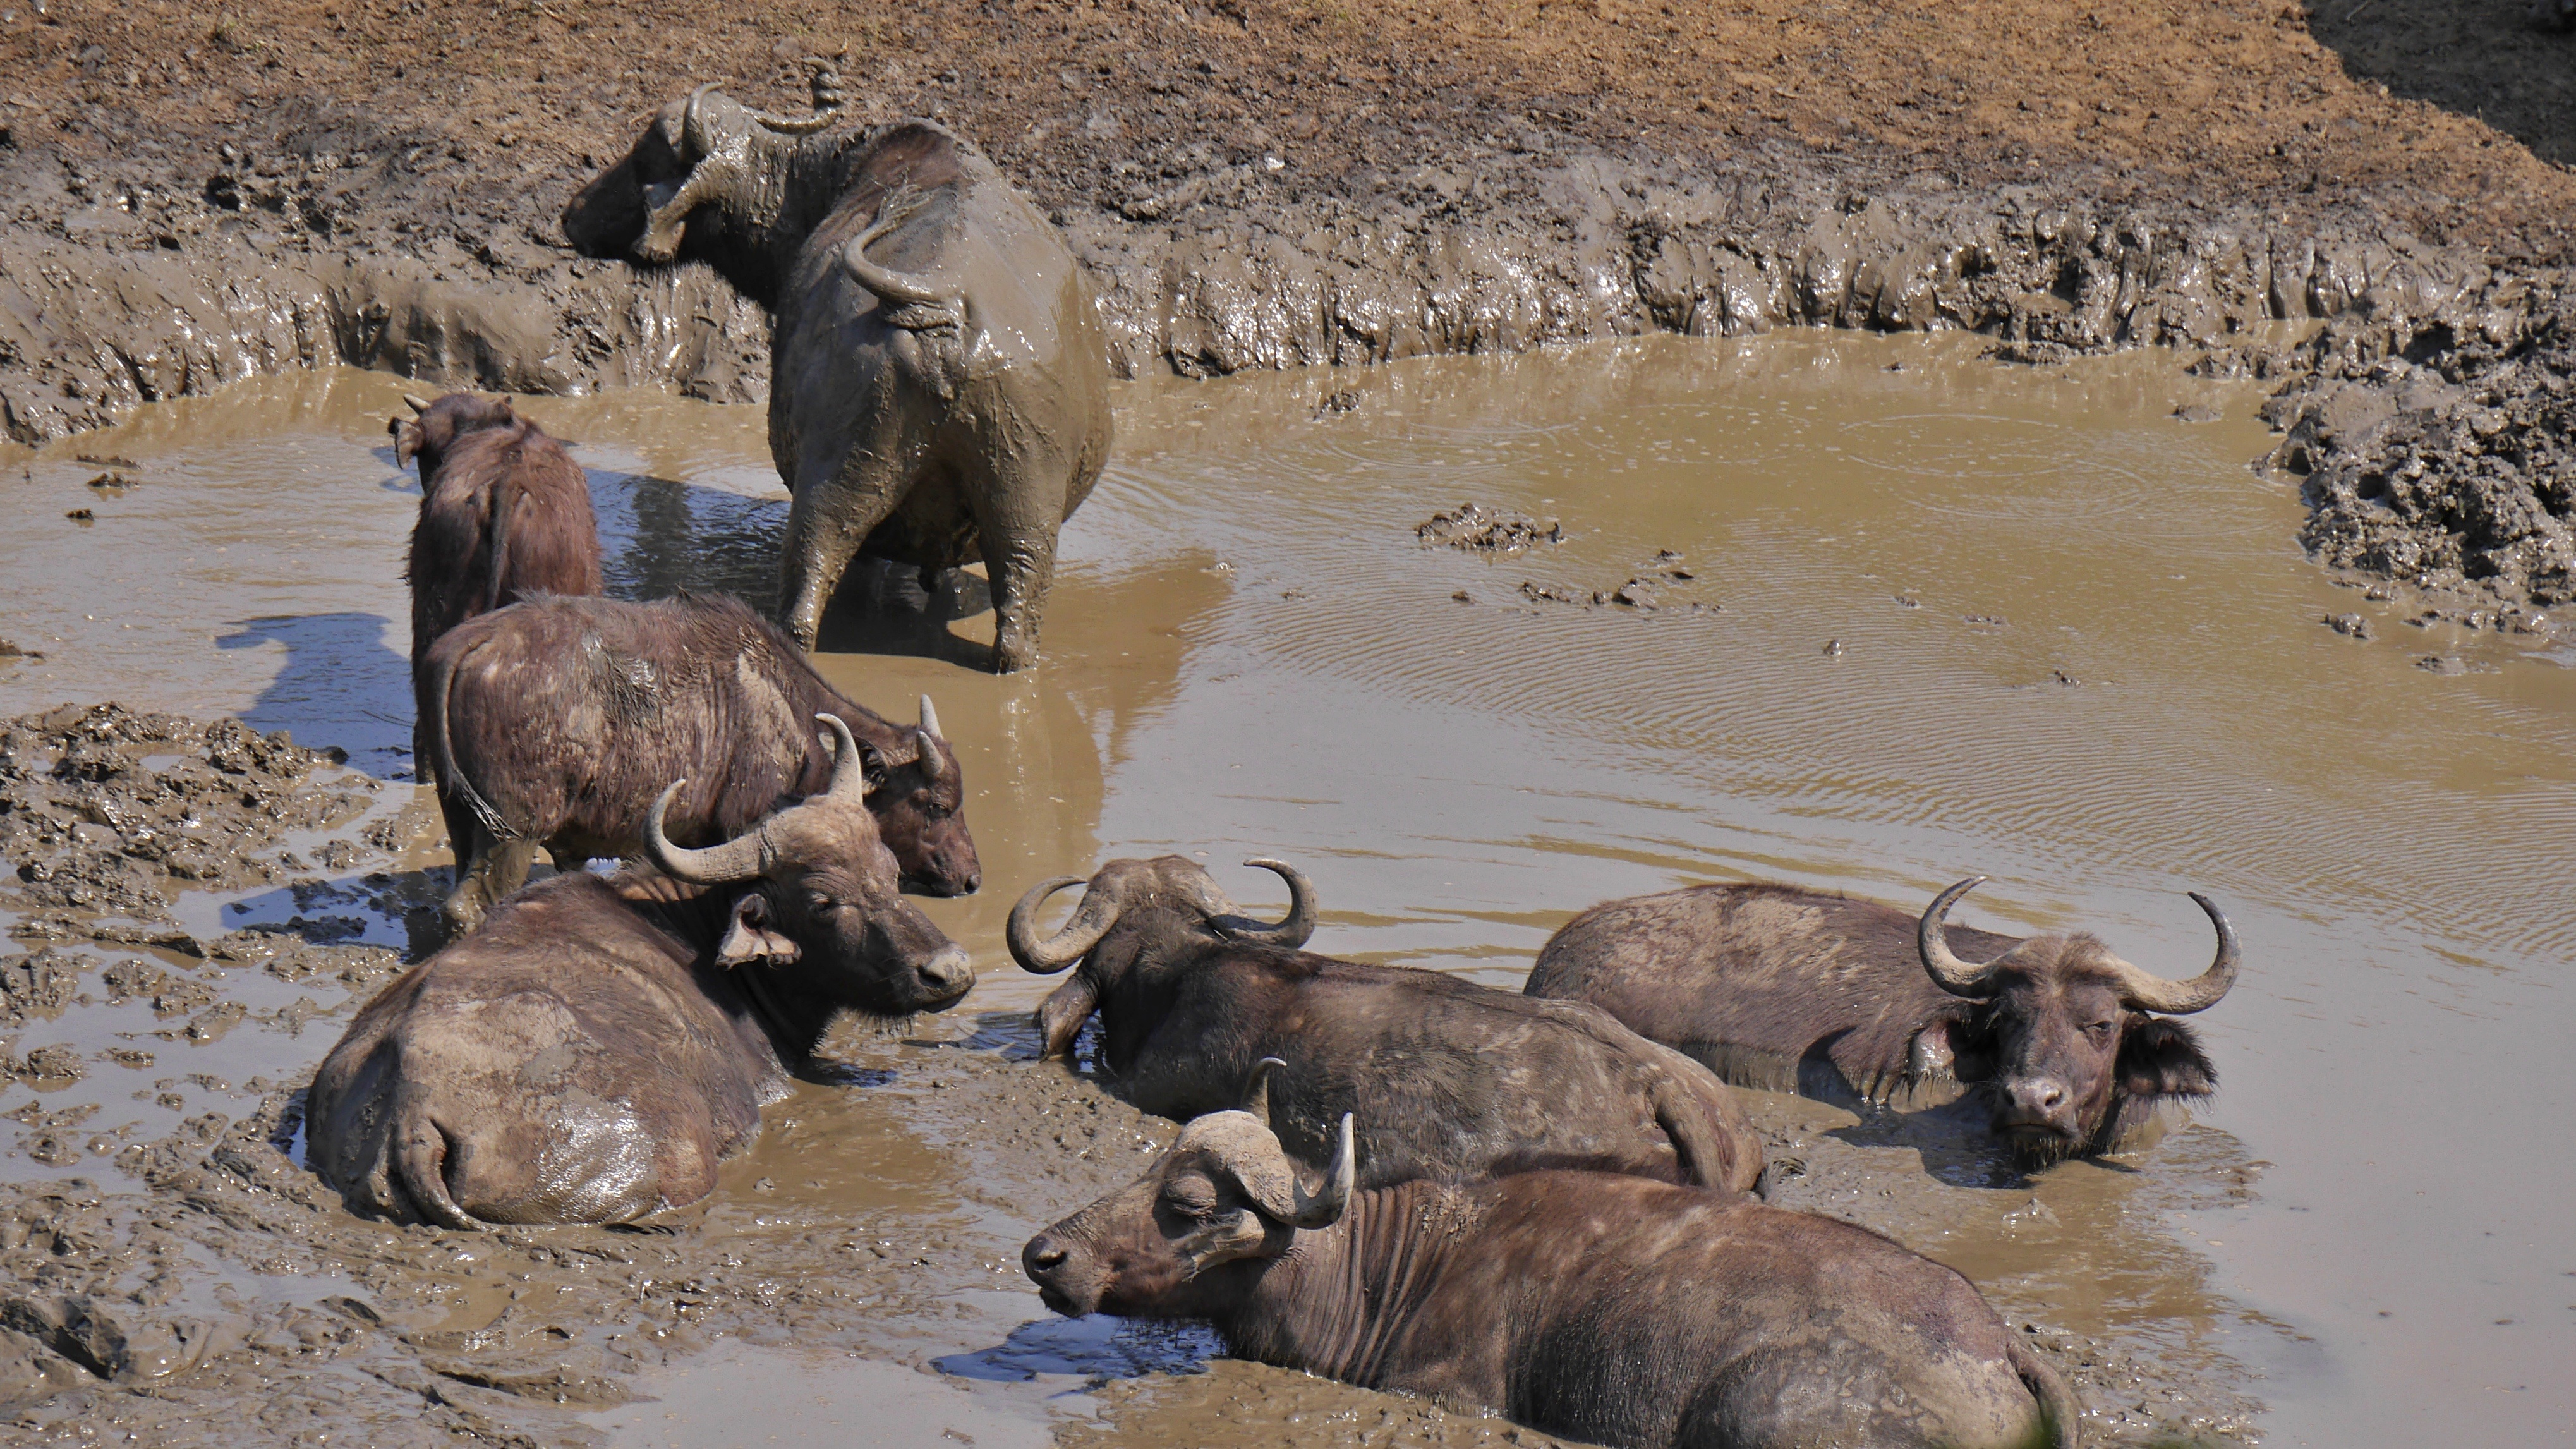
wildlife, swim, herd, national park, fauna, elephant, animals, safari, south africa, indian elephant, buffalo herd, hluhluwe, elephants and mammoths